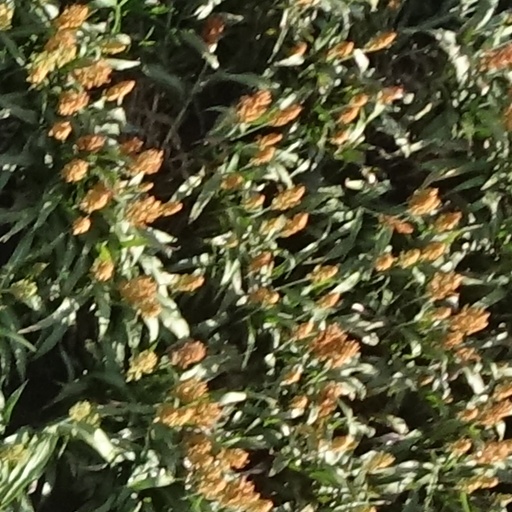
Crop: sorghum